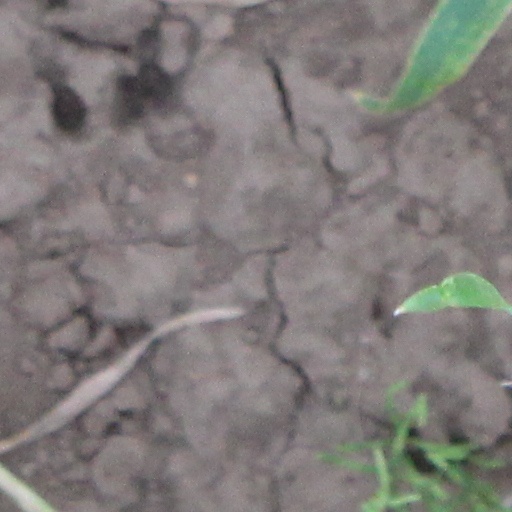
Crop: wheat